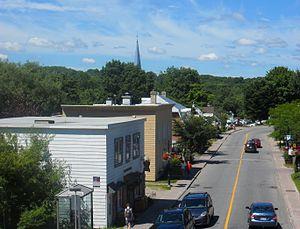
Rue Provancher, à Cap-Rouge.
Cap-Rouge est un des 35 quartiers de la ville de Québec, et un des sept qui sont situés dans l'arrondissement de Sainte-Foy–Sillery–Cap-Rouge. Son nom provient du promontoire de schiste rougeâtre situé à l'embouchure de la rivière du Cap Rouge.